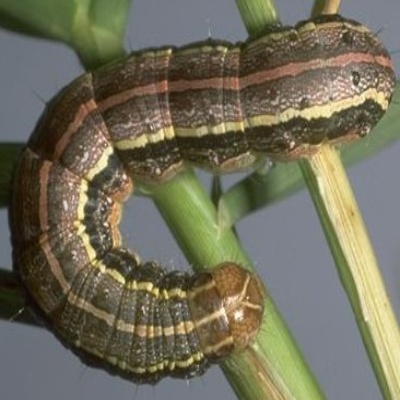
Crop: Maize
Condition: fall armyworm